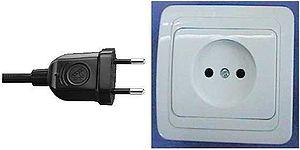
Une prise électrique est un connecteur permettant de relier les appareils domestiques ou industriels au réseau électrique, par enfichage sur des socles électriques. Les différents types de prises du domaine domestique sont données ici ; pour les équipements domestique ou industriel léger voir la norme CEI 60320, pour les prises du domaine industriel voir la norme CEI 60309.